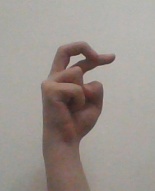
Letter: zay